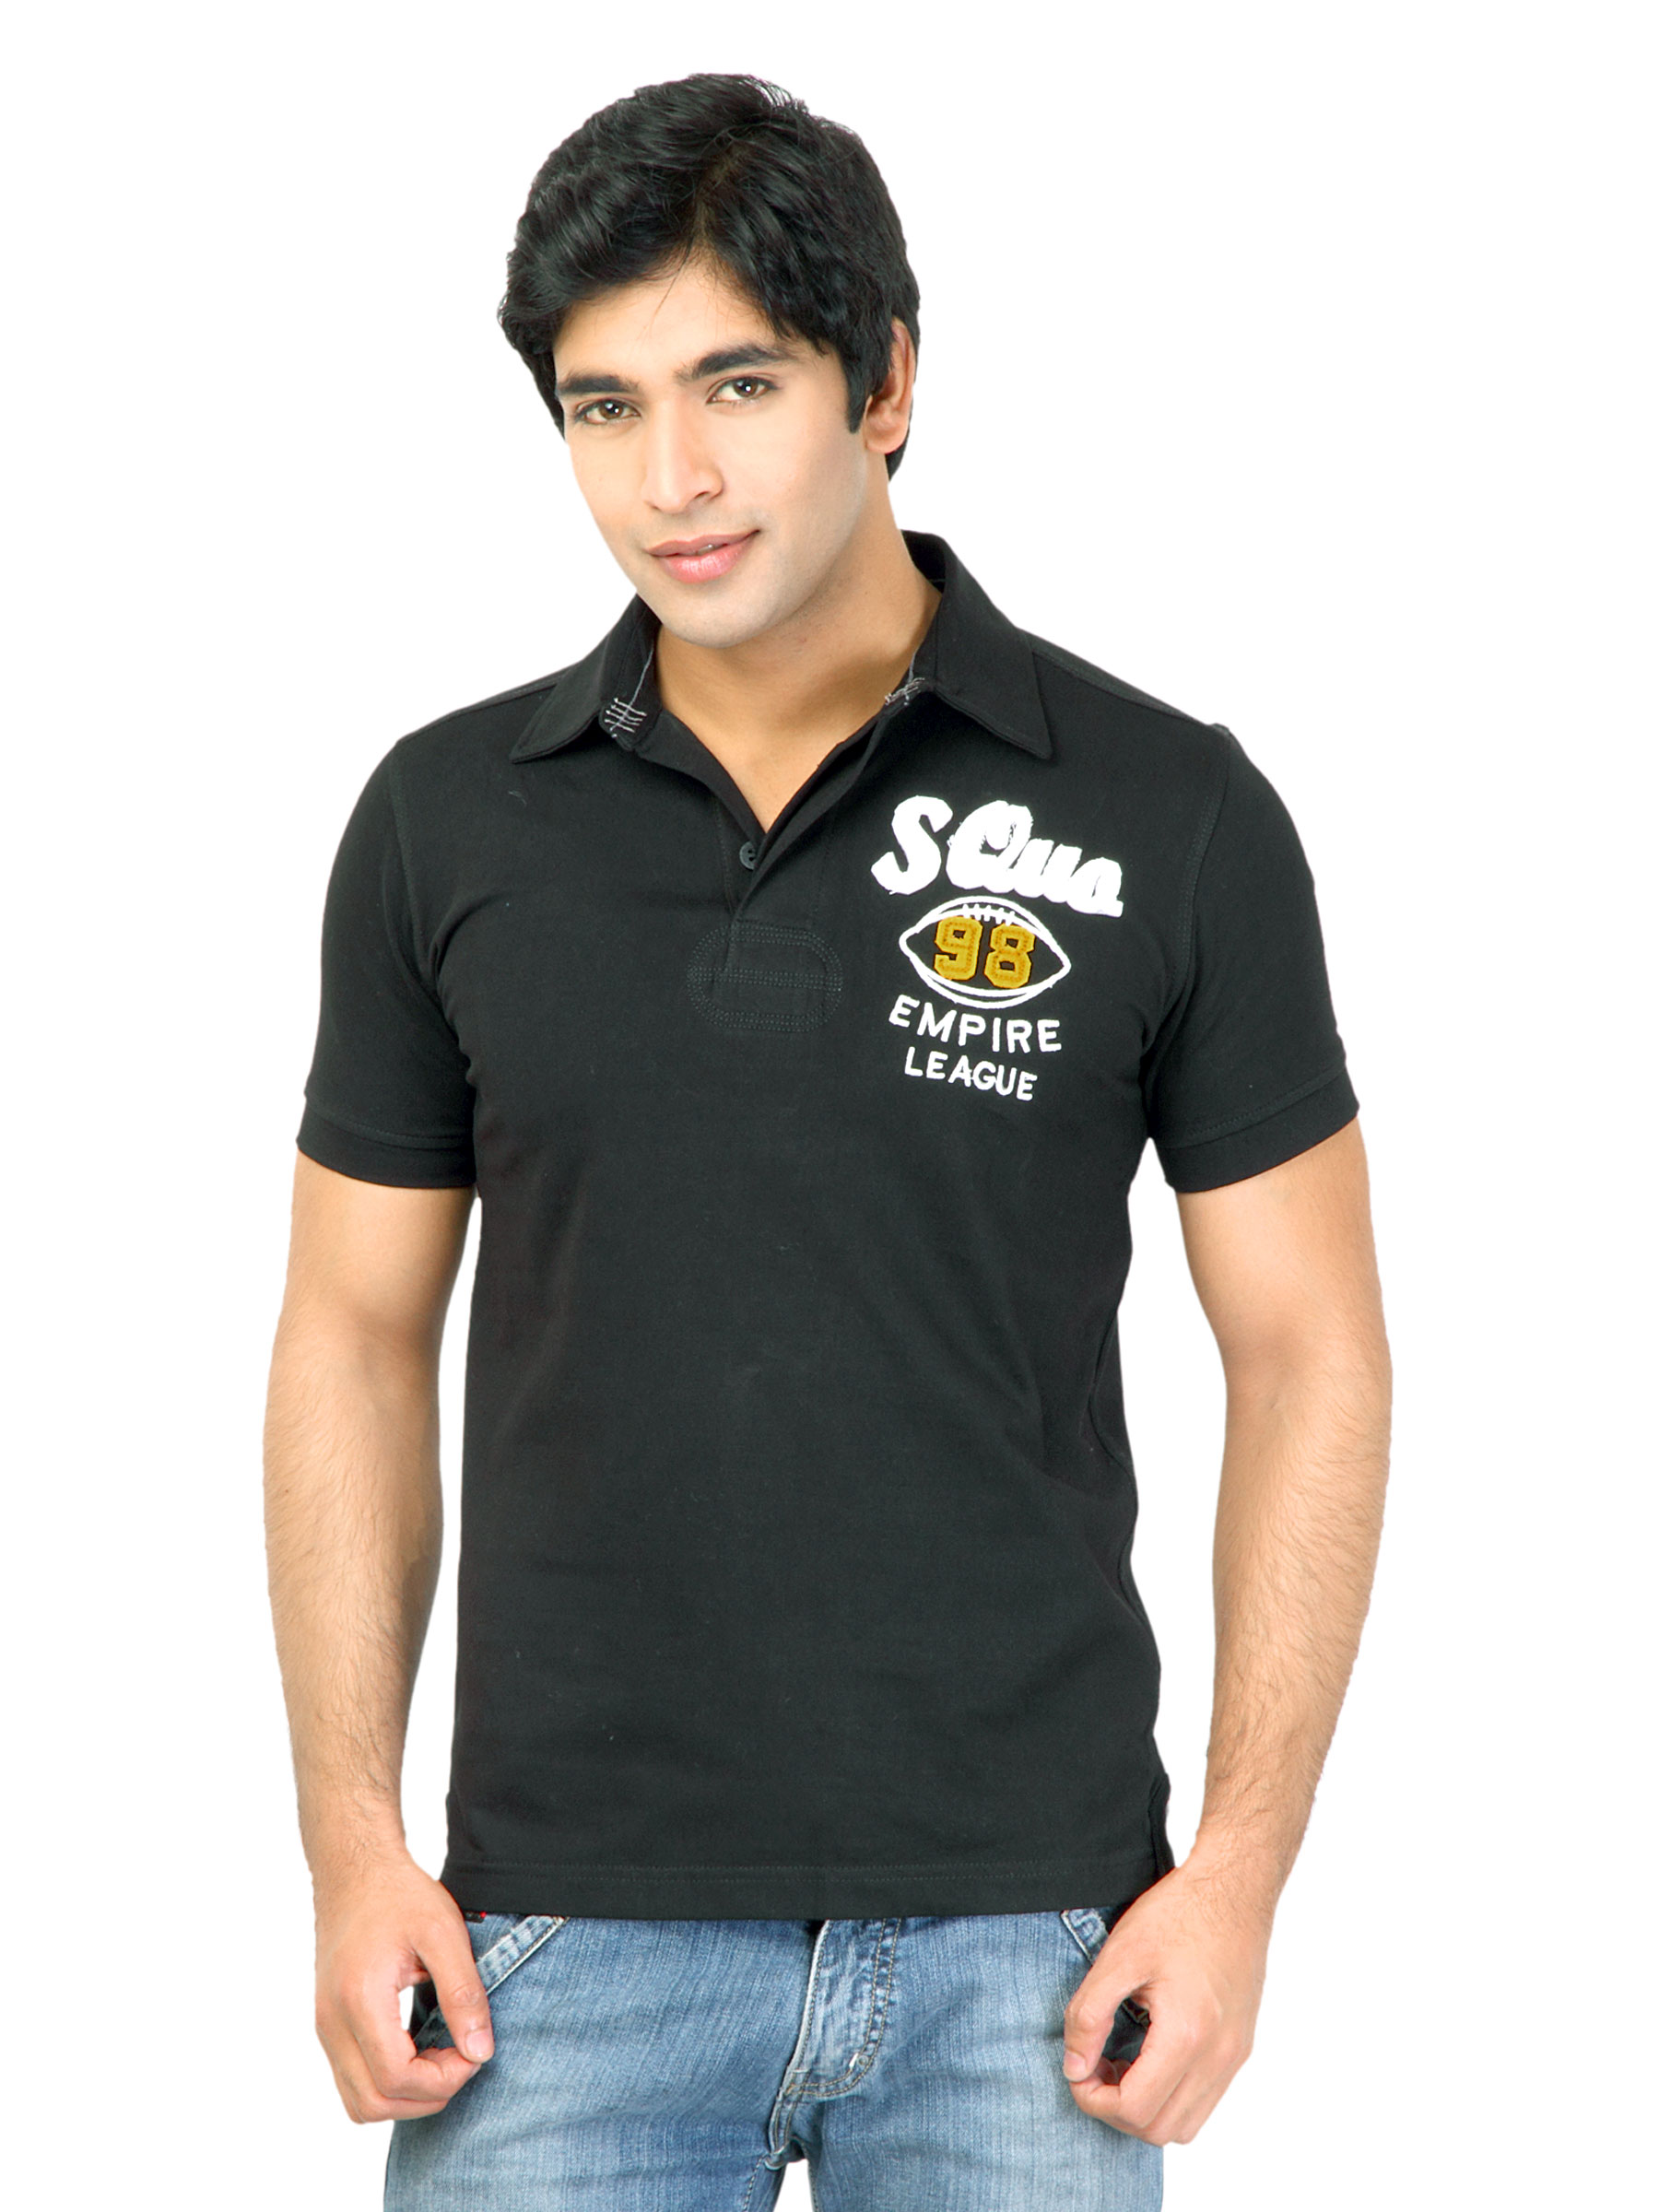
Status Quo Men Solid Black Tshirts
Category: Apparel / Topwear / Tshirts
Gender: Men
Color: Black
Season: Fall 2011
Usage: Casual